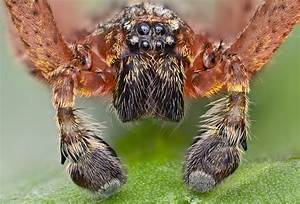
Label: spider